Gordon England (coachbuilder)

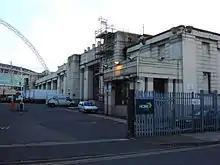
Palace of Industry, Wembley before demolition

After the war his interest turned to motor racing and in 1922 he obtained a chassis version of the new Austin 7 which he tuned and entered successfully at several events. This led him to make and sell a series of cars to the public based on his racers. He believed that car performance was being held back by the heavy coachwork being fitted to many models and set about designing bodies largely of plywood covered with fabric and fixed to the chassis with three rubber mountings. To make these George England (Motor Bodies) Ltd was incorporated in 1925.